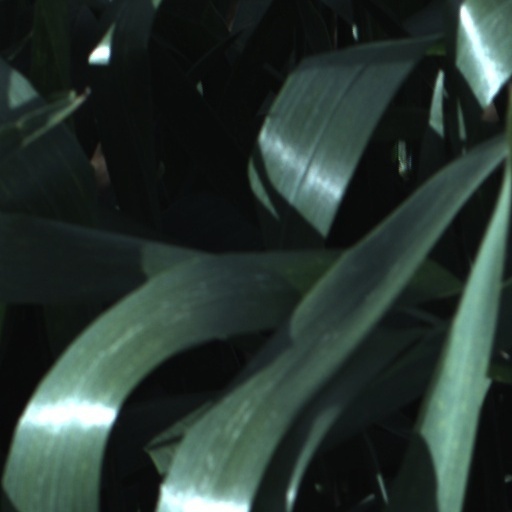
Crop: wheat